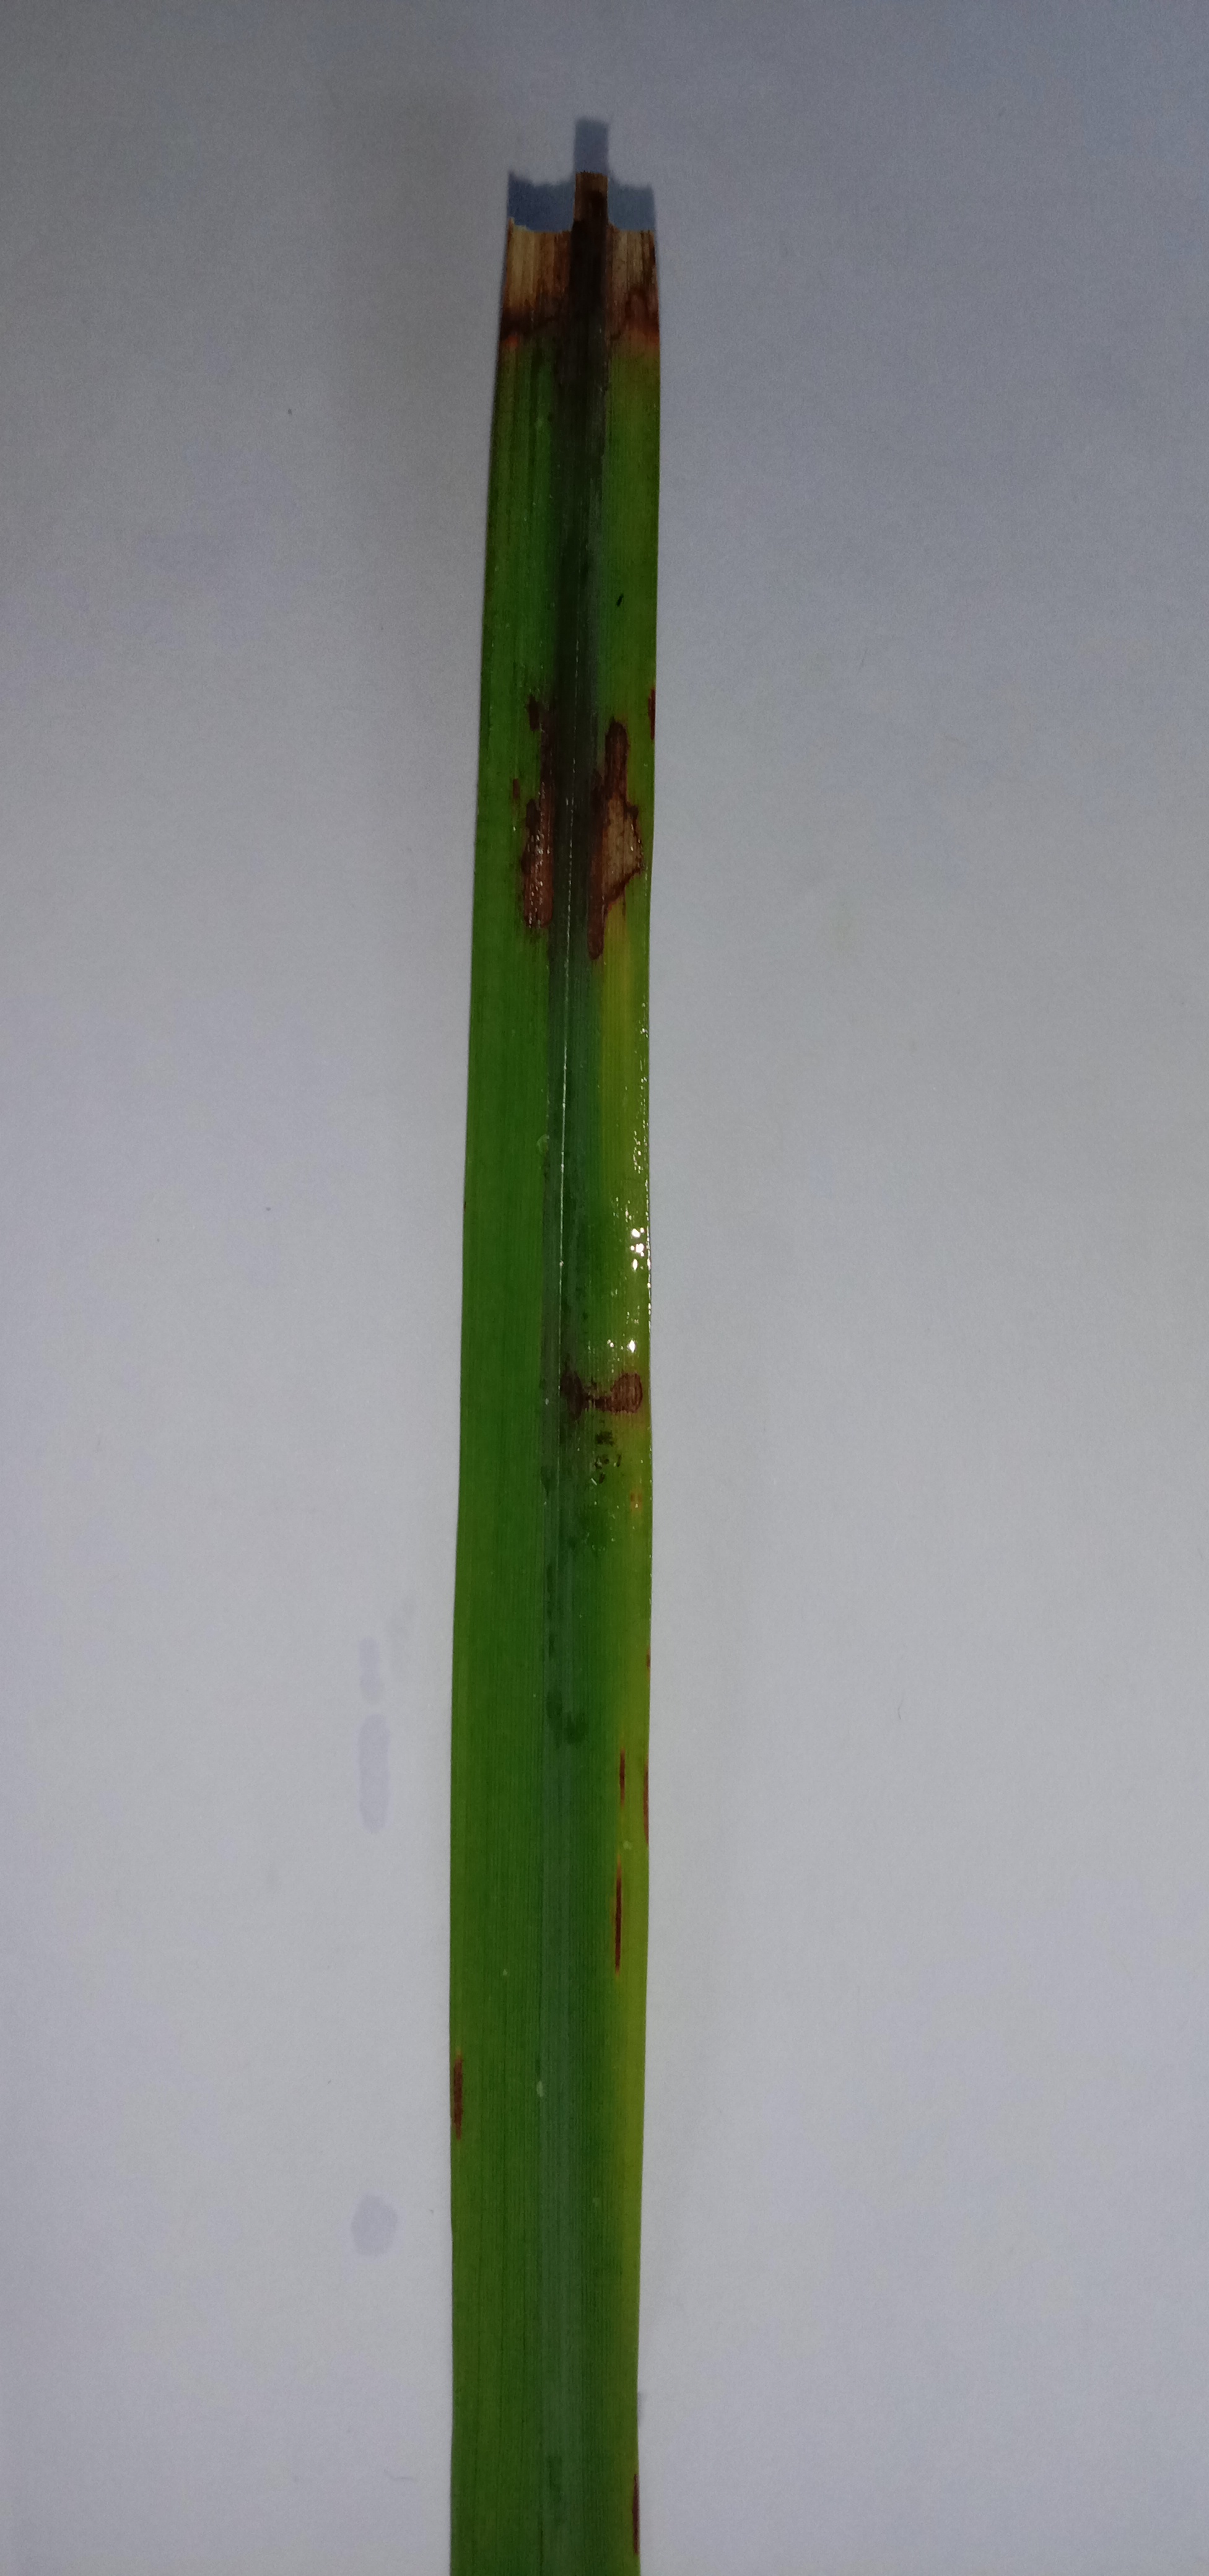
Label: Rice___Brown_Spot